Deborah Ross (politician)

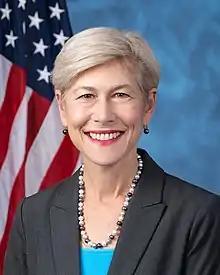
Official portrait, 2020

Deborah Ross (née Koff; born June 20, 1963) is an American lawyer and politician who has served as the U.S. representative for since 2021. Her district is based in Raleigh. A member of the Democratic Party, Ross served as a member of the North Carolina House of Representatives from 2003 to 2013, representing the state's 38th and then 34th House district, including much of northern Raleigh and surrounding suburbs in Wake County.